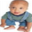
Label: baby